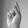
ASL letter: K